Leah Kate

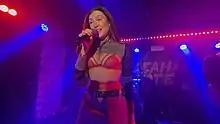
Kate performing in Sydney, Australia in December 2022.

In 2018, Kate began posting song covers on her self-titled YouTube channel. In this period of time she released her debut EP, "Impulse", which included the singles "WTF?" and "So Good". She followed up the EP with the release of singles "Visions" and "Bad Idea". In June 2020, Kate released "Fuck Up the Friendship" which picked up traction on TikTok and was streamed over 33 million times on Spotify. She followed this up with several singles including the releases of "Grave", "Boyfriend" and "Boy Next Door".